Combwell Priory

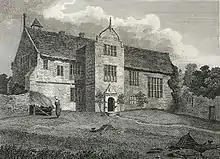
Combwell Priory, 1809

Combwell Priory was a priory near Bedgebury Cross about 10 miles southeast of Tunbridge Wells in Kent, England.